Basilica del Carmine, Padua

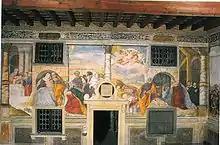
dall'Arzere frescoes

The pavement is made from polychrome marble. The "Polyptych of Lazarus" by Francesco Squarcione, now in the Museo Civici of Padua, was originally in this church.